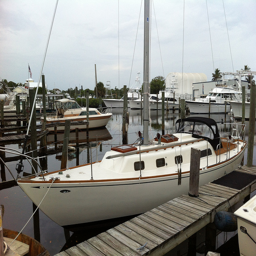
One white boat among many tied to a pier.
A small yacht moored at a wooden dock in a marina
A small white boat next to a dock in the water.
Several boats of very sizes docked in the water.
white sailboat docked with other white sailboats